Policeman (laboratory)

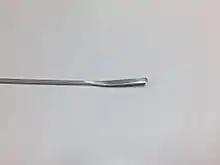
A picture of stainless steel laboratory policeman.

A policeman is generally a flexible natural-rubber blade attached to a glass rod, which is typically 5 mm to 6 mm diameter and 150 mm long. However, it also comes in various sizes and shapes depending on its uses. The rubber material provides chemical resistance. In some designs, there is no glass rod, but instead the whole item is made of plastic or stainless steel and is shaped into a spatula or scraper shape at the end.